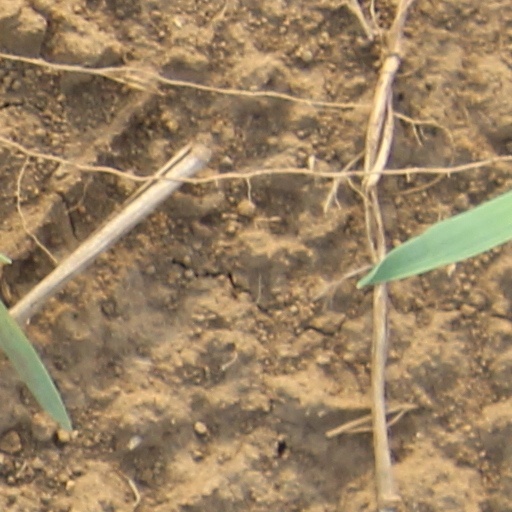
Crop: wheat